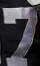
Number: 7